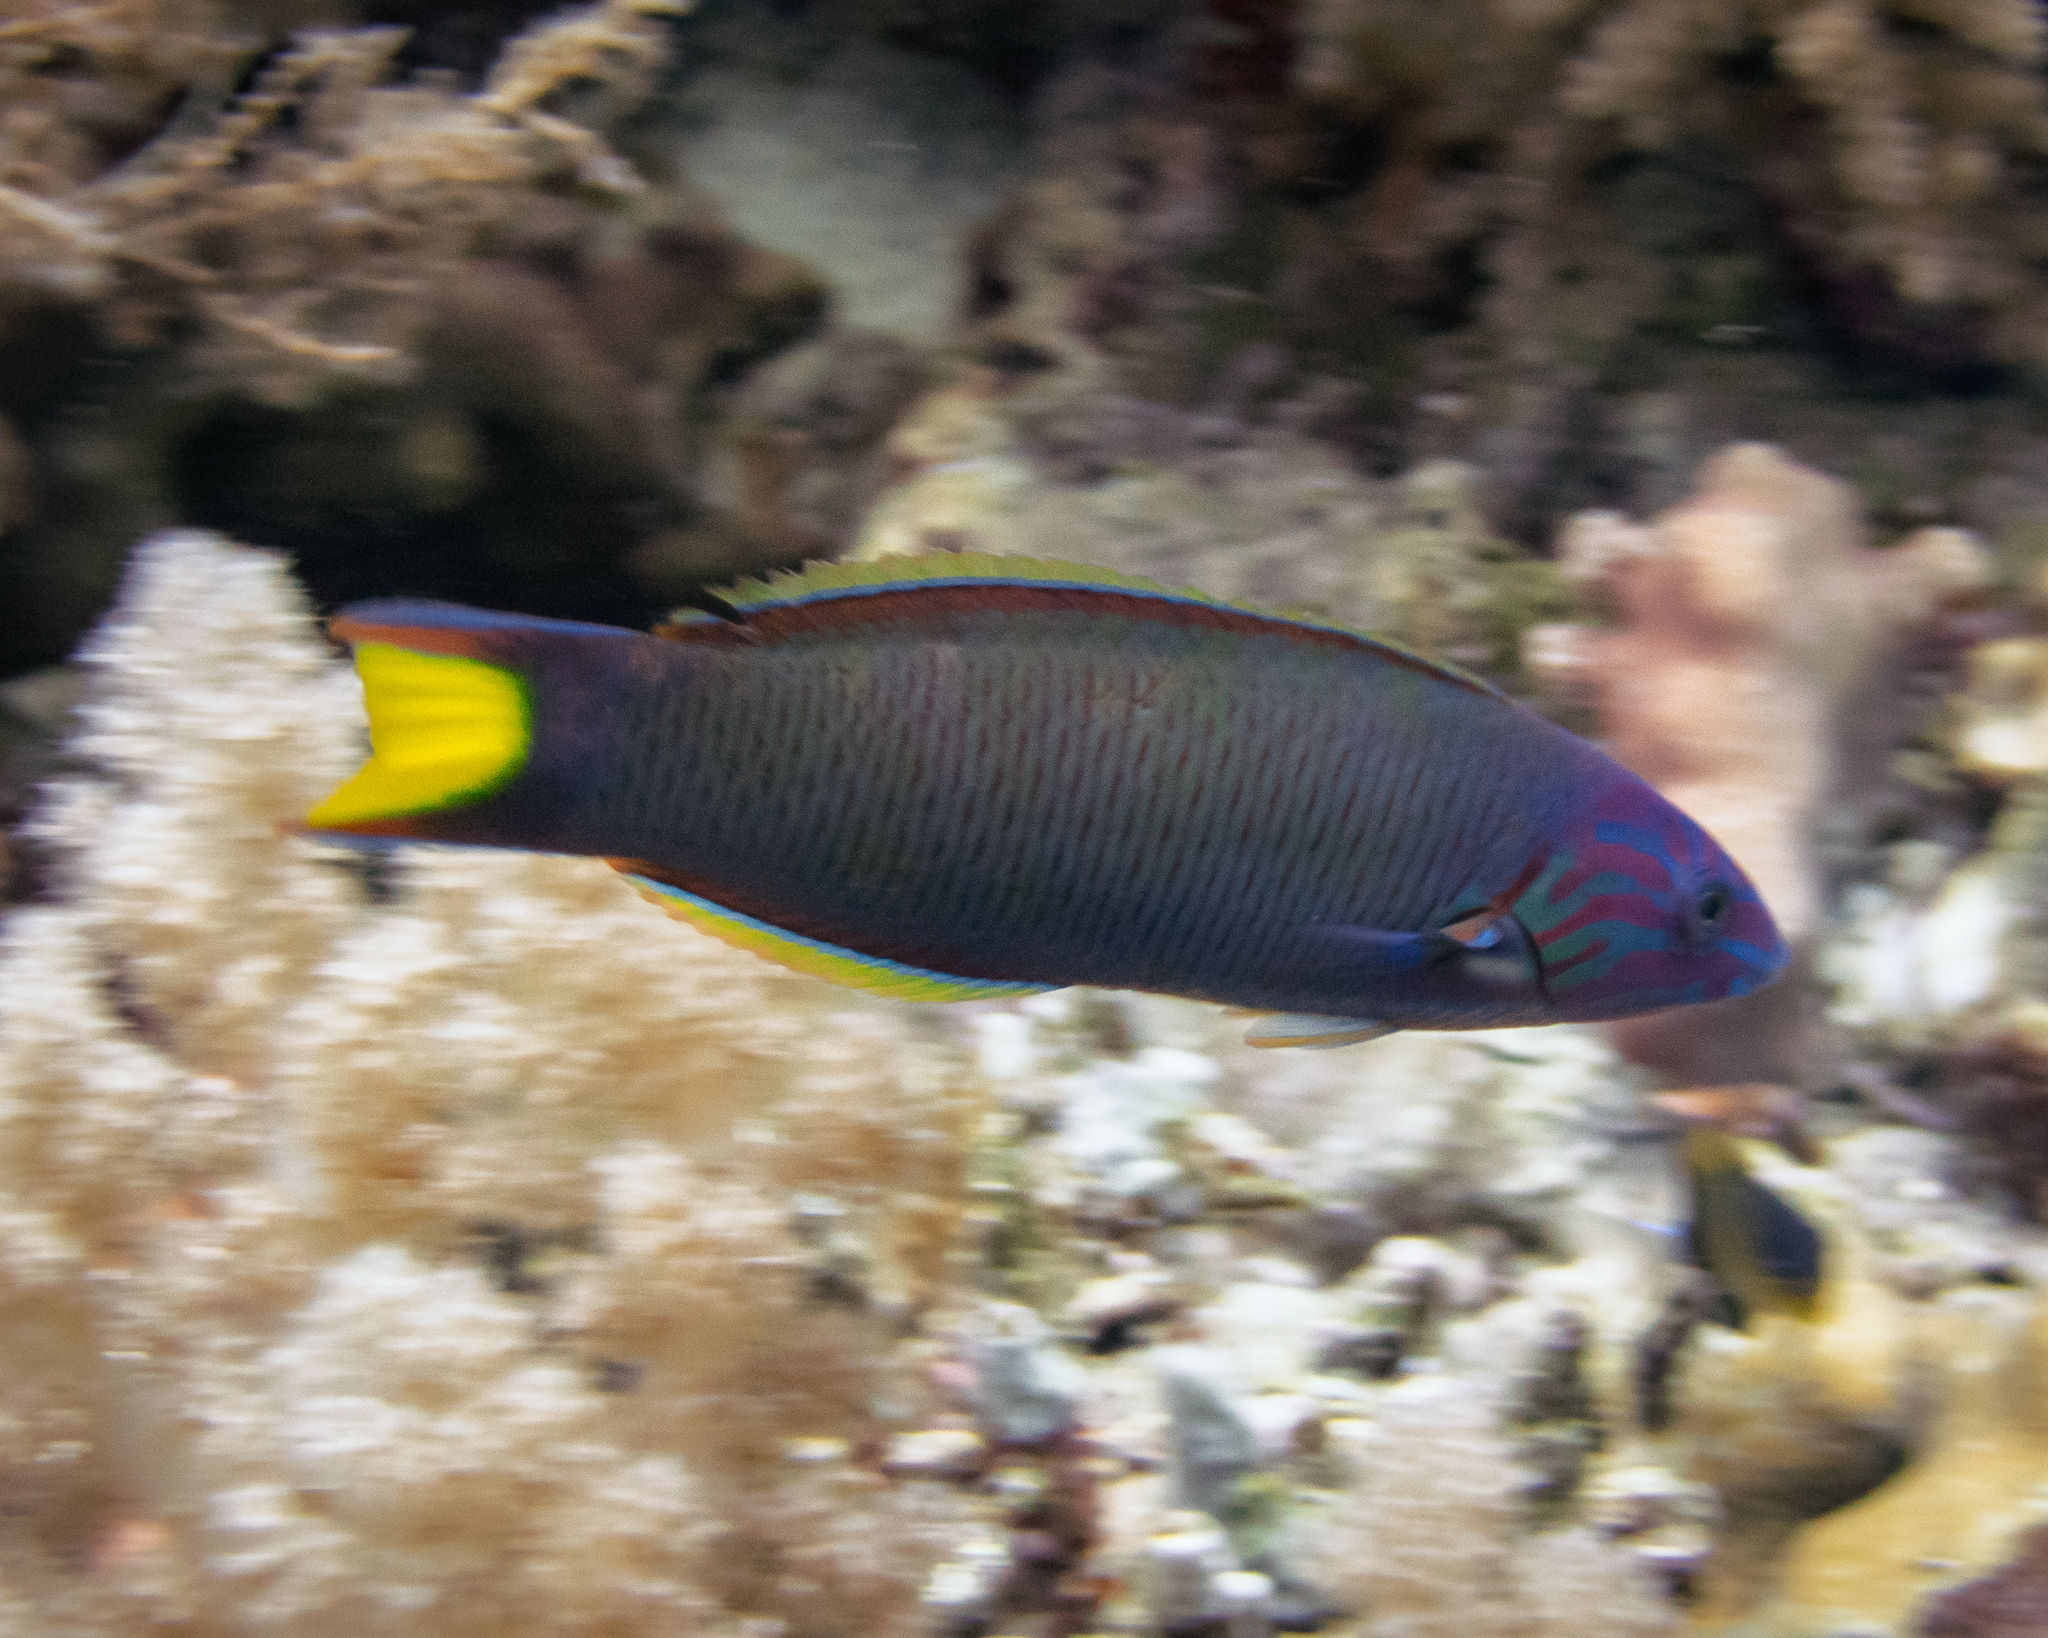
Thalassoma lunare (Moon Wrasse)